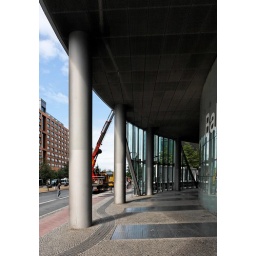
Ground floor of Bahn tower by Helmut Jahn